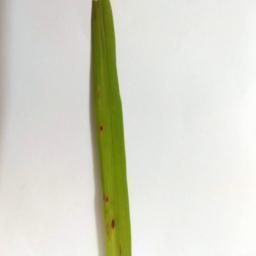
Label: Rice___Brown_Spot